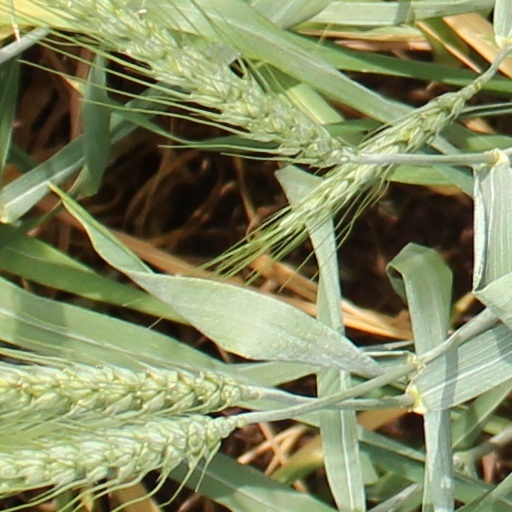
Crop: wheat